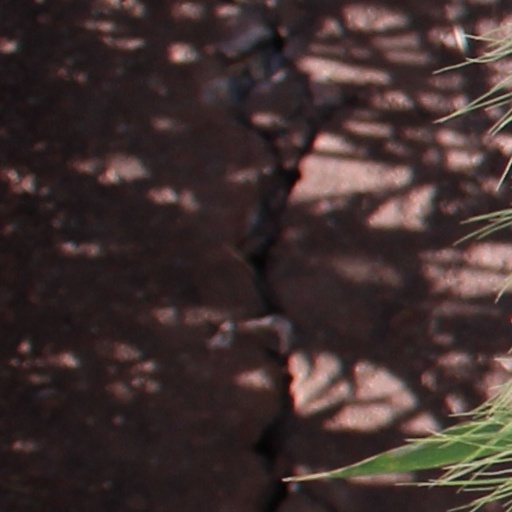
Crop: wheat